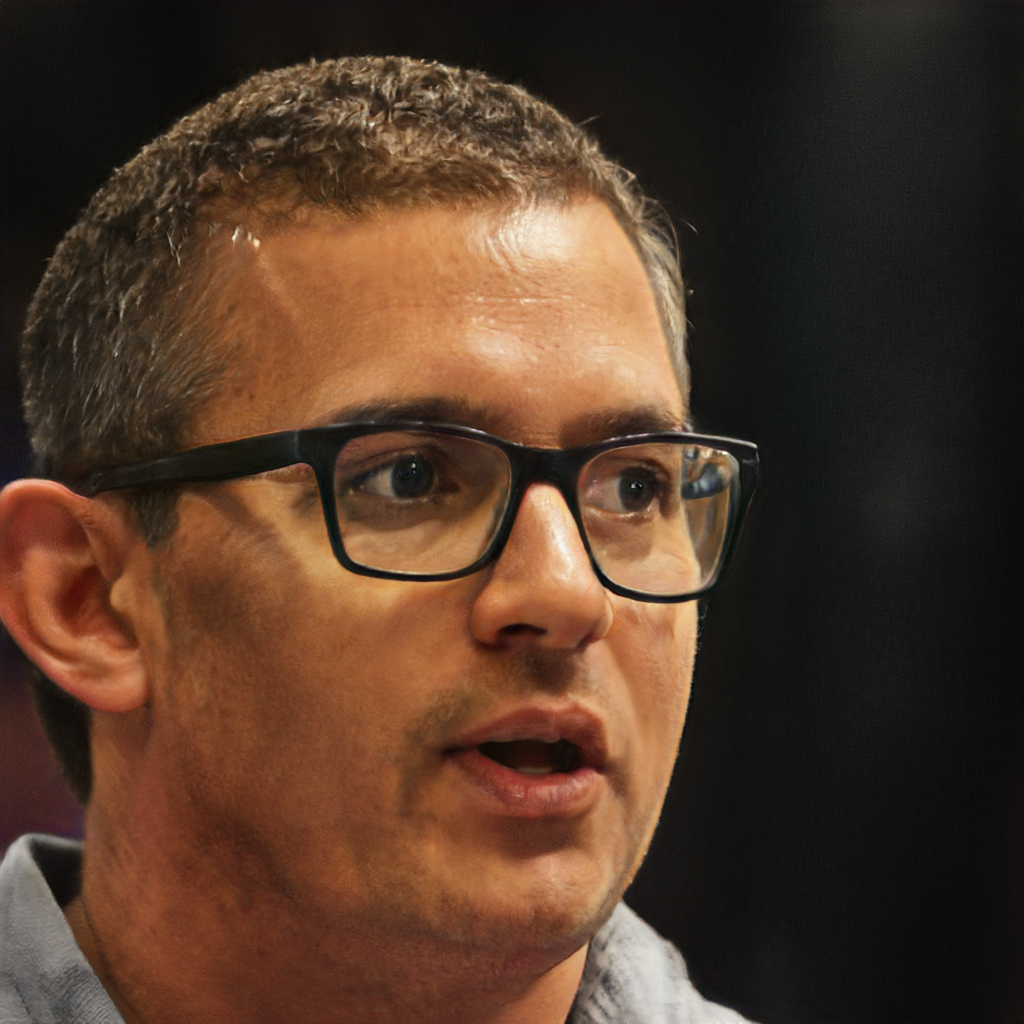
Portrait style: Real Portrait